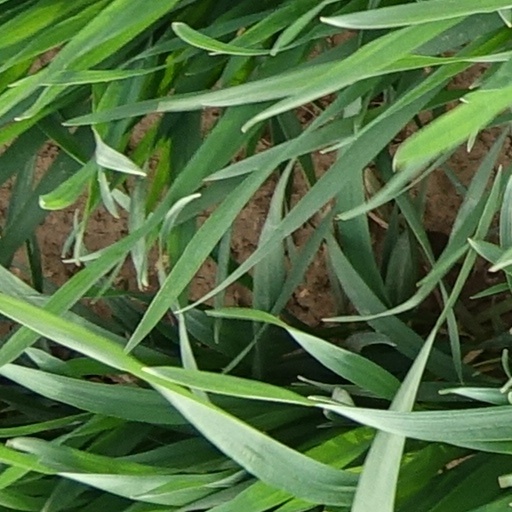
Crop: wheat